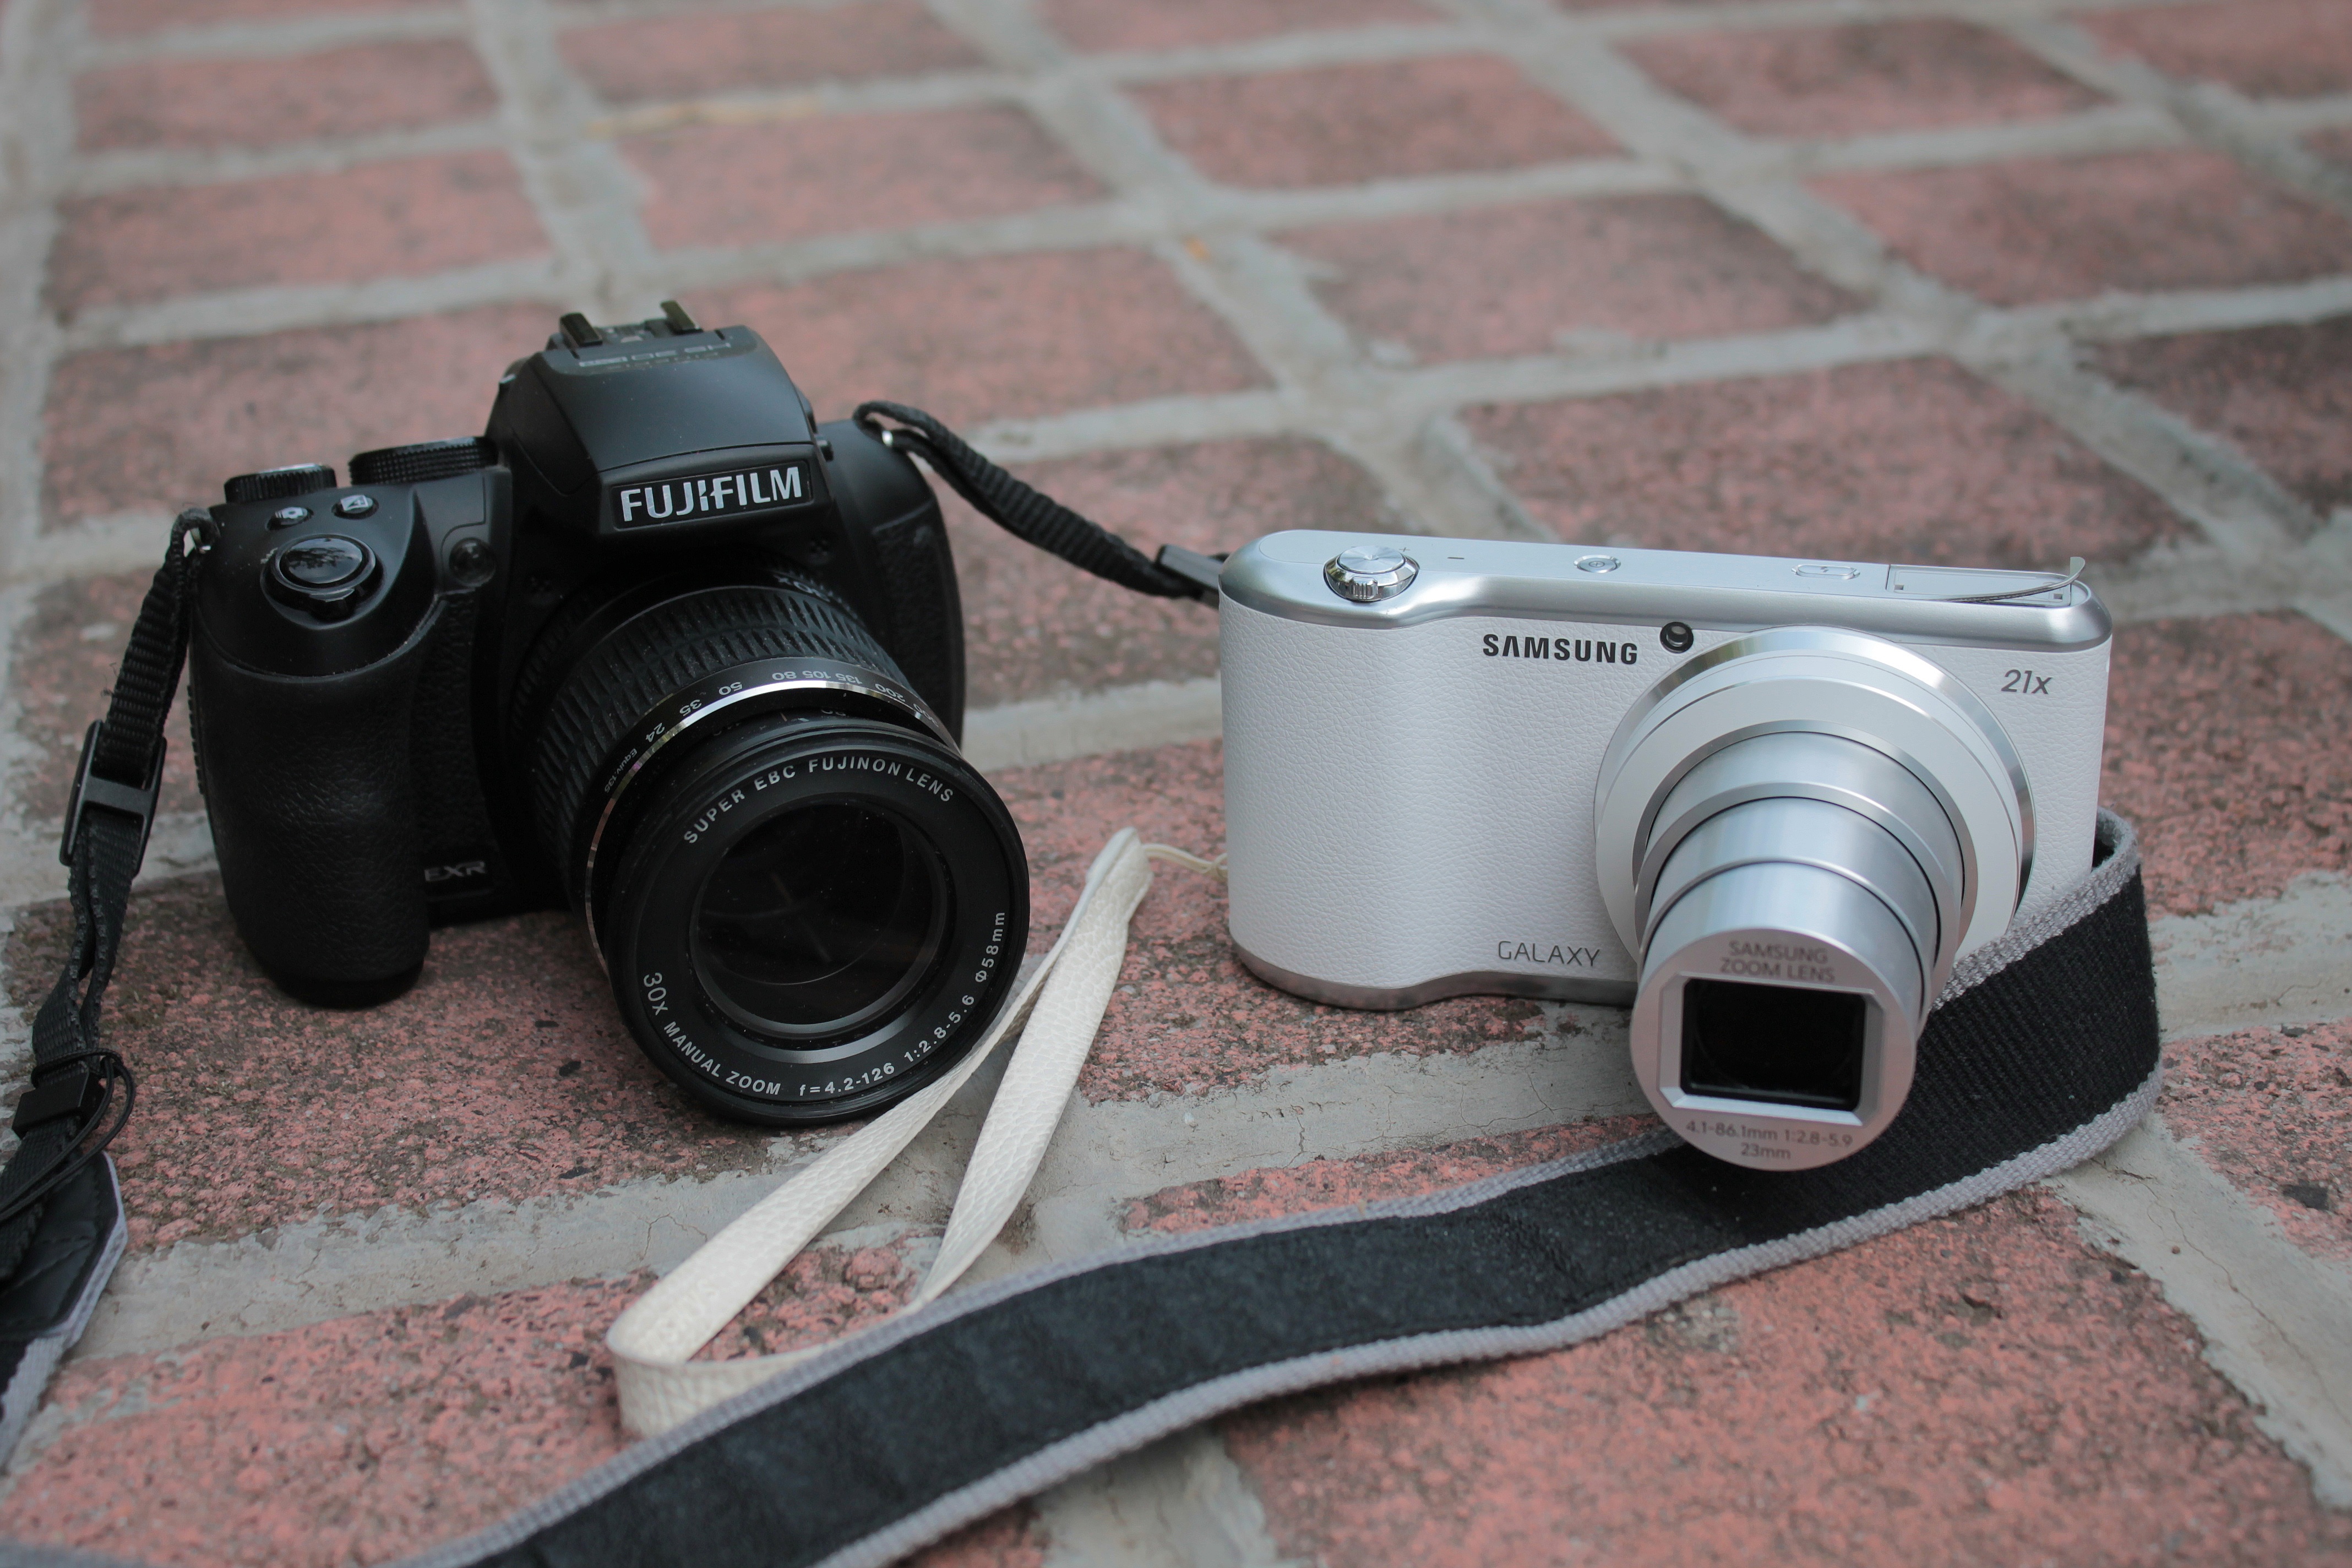
camera, photography, photo, fujifilm, dslr, reflex camera, digital camera, camera lens, cameras, photographing equipment, samsung galaxy, digital slr, single lens reflex camera, cameras optics, mirrorless interchangeable lens camera